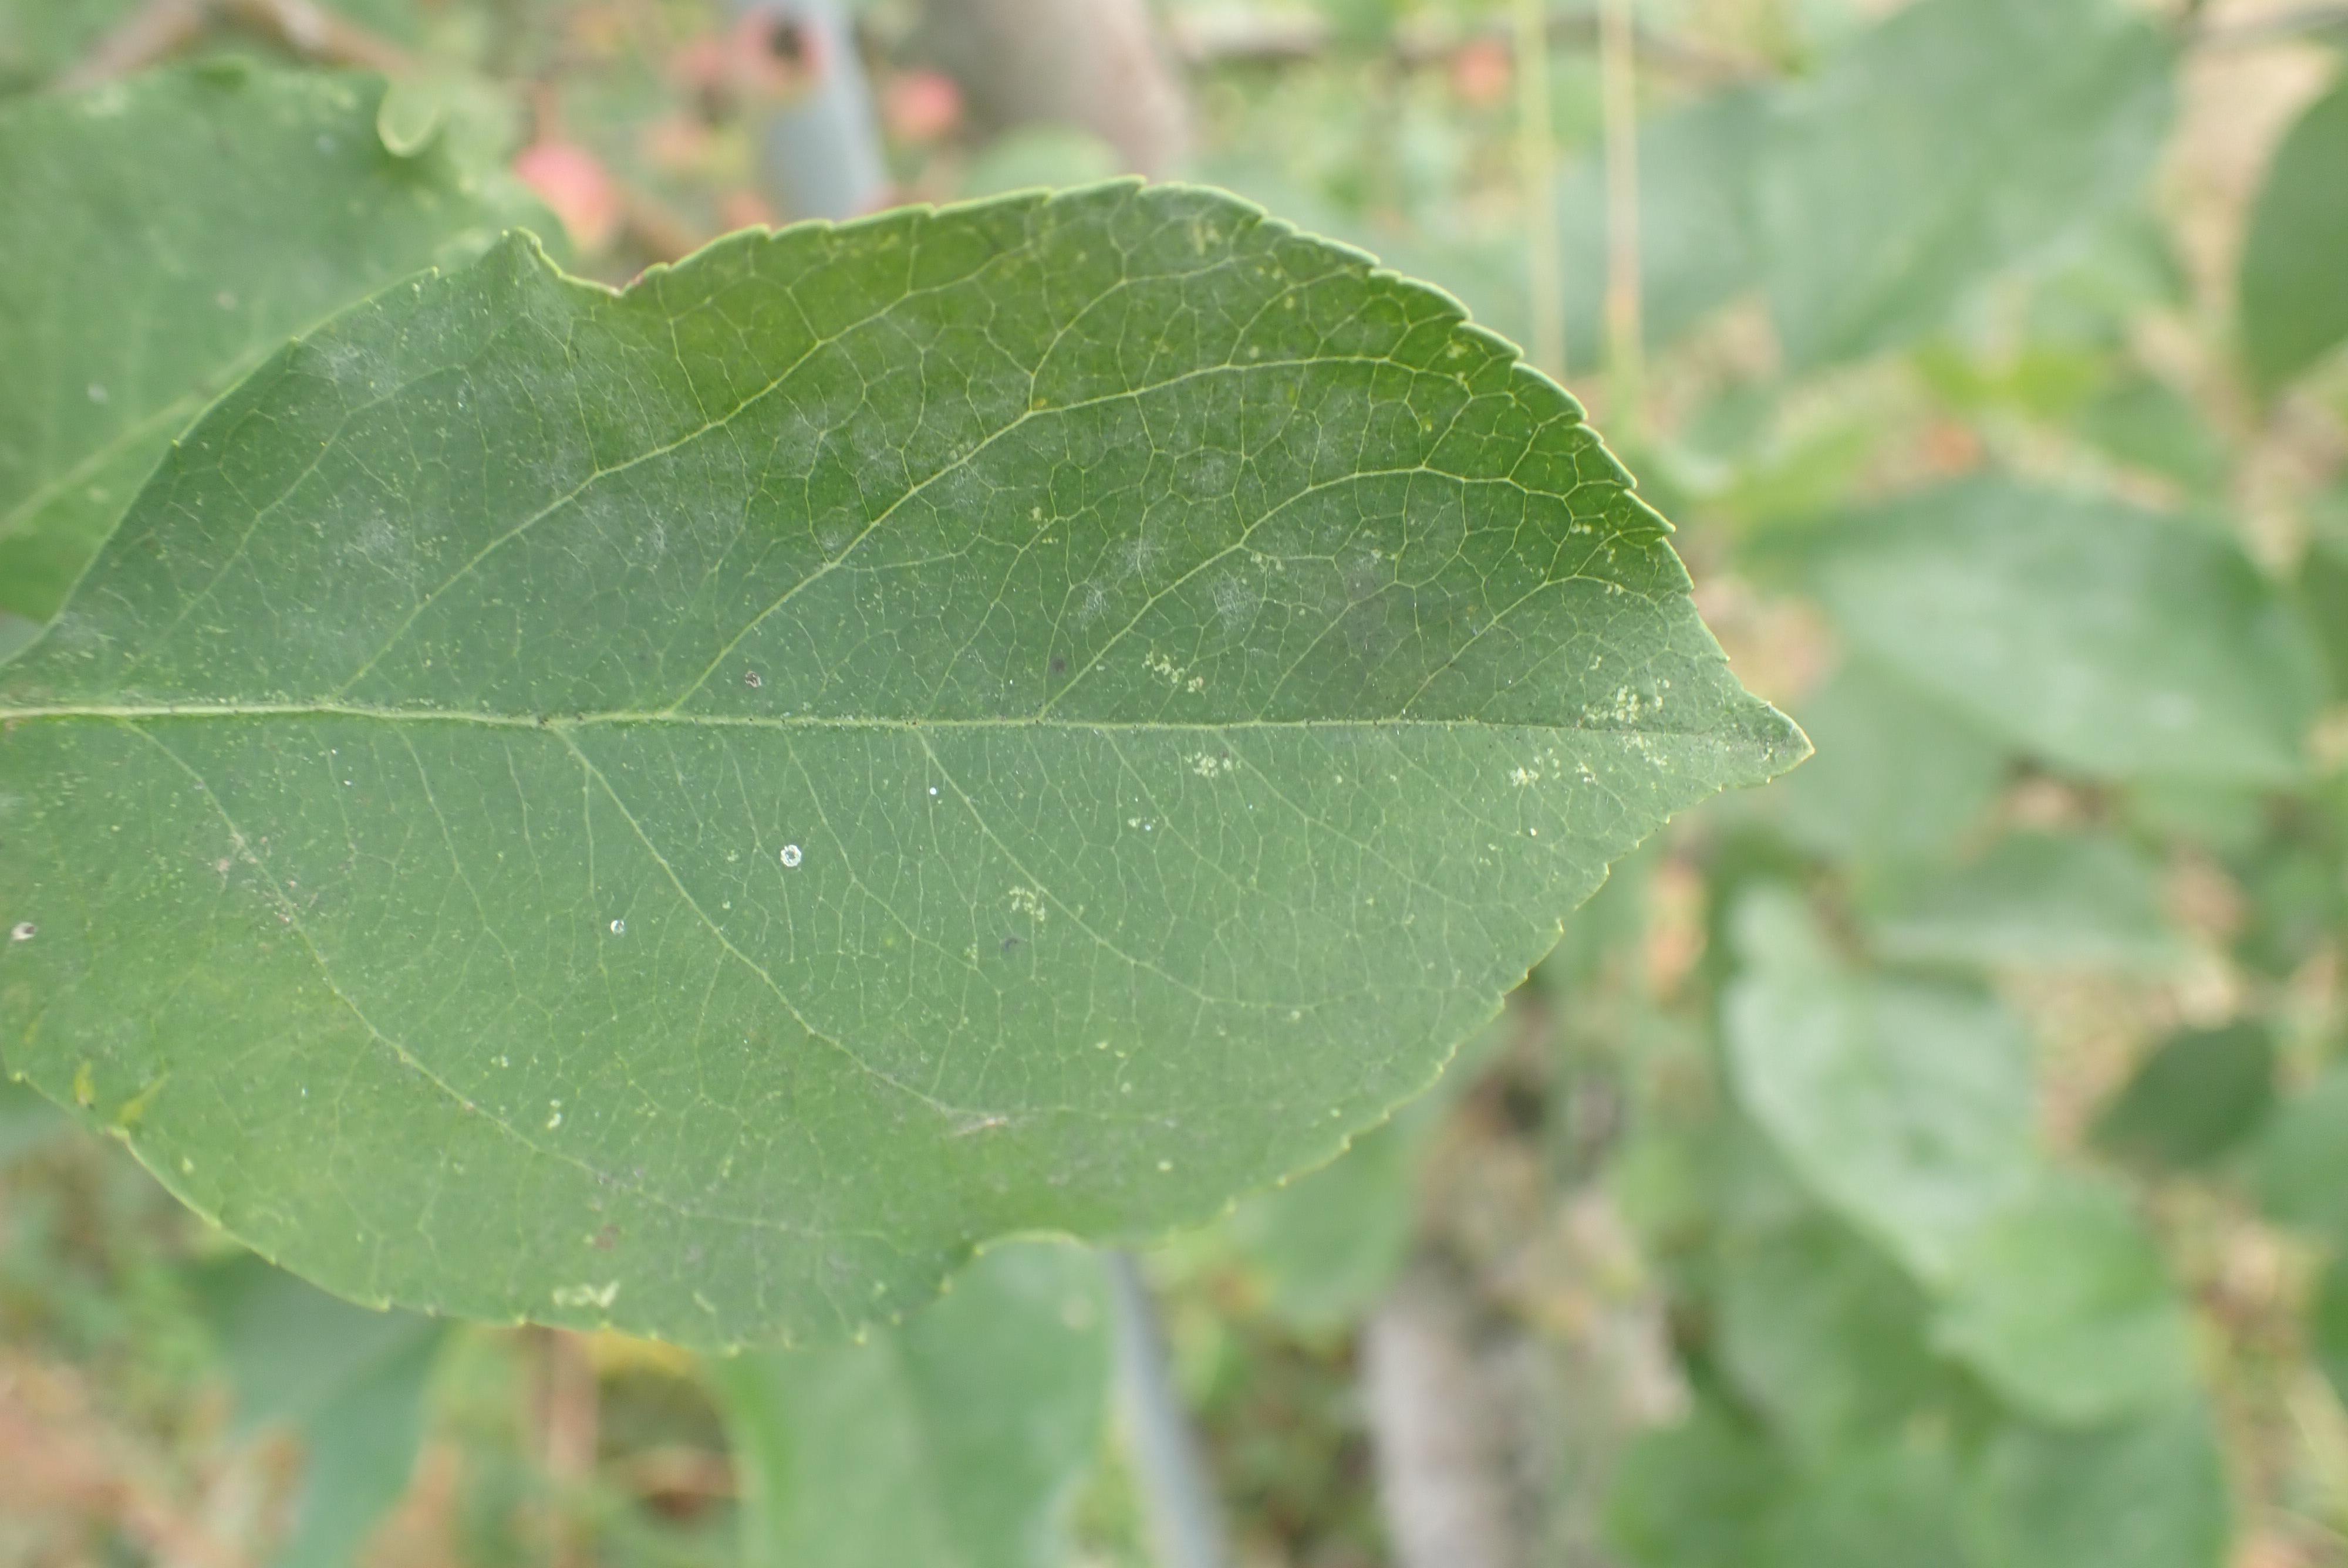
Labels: powdery_mildew